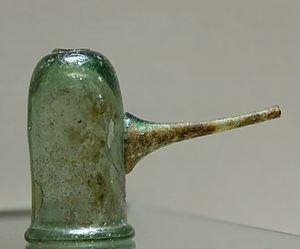
Ventouse médicale.
En médecine traditionnelle, la ventouse est un récipient, habituellement en verre et en forme de cloche destiné à soigner en induisant une « révulsion » par effet de succion sur la peau.